Hermann Czech

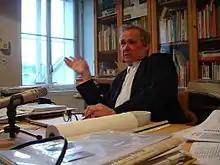
Hermann Czech, 2006

Hermann Czech (born 10 November 1936) is an Austrian architect. He was born and lives in Vienna, Austria, where he has a private practice.